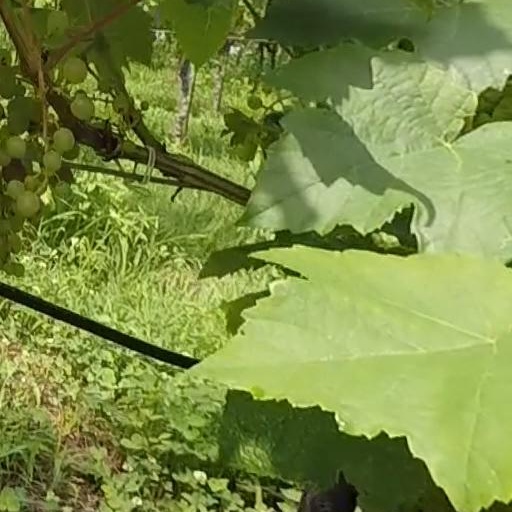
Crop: grape